Alexander Colquhoun (artist)

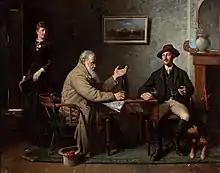
Alexander Colquhoun (1887) "Divided Attention", Oil on canvas

Colquhoun was born the youngest child of Margaret (née Wright) and Archibald Colquhoun, merchant on 15 February 1862 and lived at 166 Hospital Street, Glasgow. Migrating to Australia on the "Loch Vennacher" when he was fourteen, the family arrived in Melbourne in 1876. The eldest daughter Margaret died soon after their arrival in Moonee Ponds, Melbourne, where they settled and where the oldest son Archibald, who had trained in Glasgow, practiced at the Alfred Hospital before moving to Bendigo Hospital where in 1880 he was appointed resident surgeon, but died 9 November 1892 shortly after his resignation earlier that year.